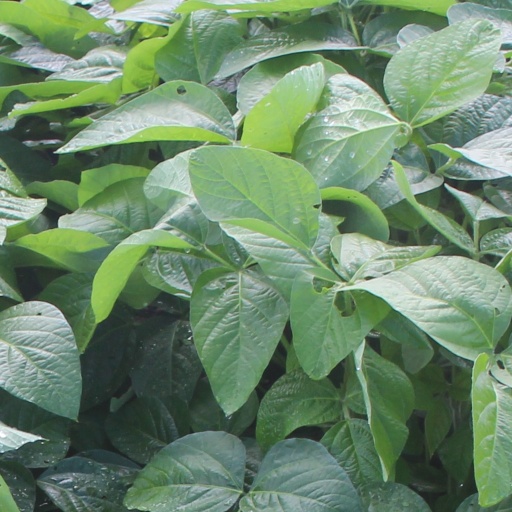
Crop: soybean